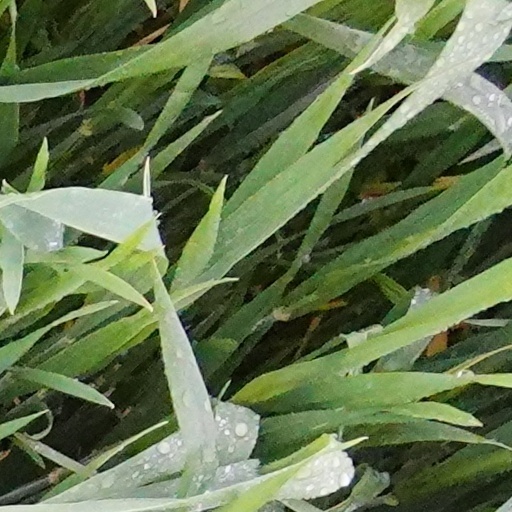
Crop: wheat